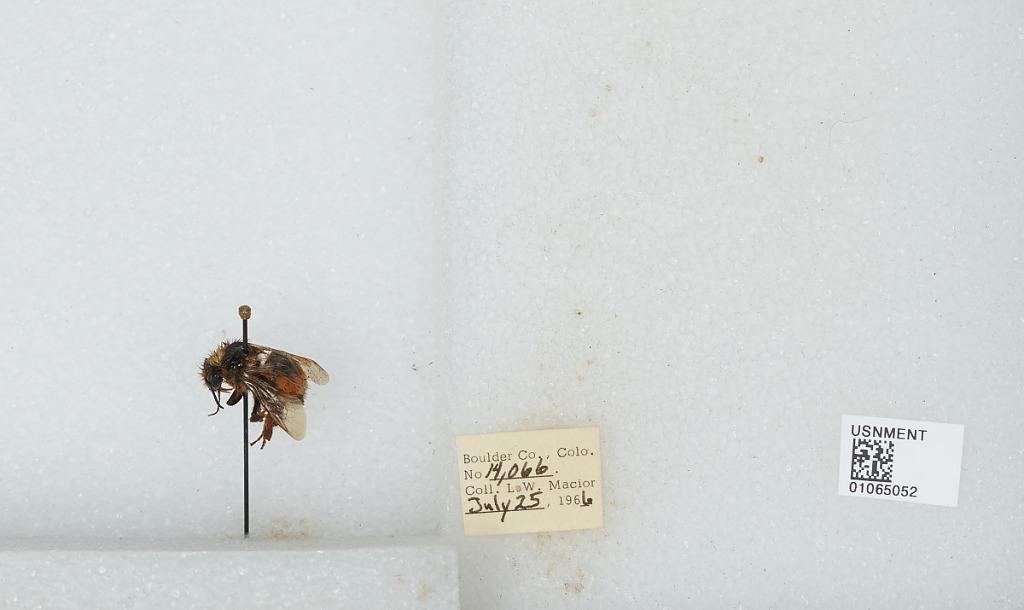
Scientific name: Bombus (Pyrobombus) bifarius Cresson
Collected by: L. Macior
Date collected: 1966-7-25
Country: United States
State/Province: Colorado
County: Boulder
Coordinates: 40.0017, -105.308